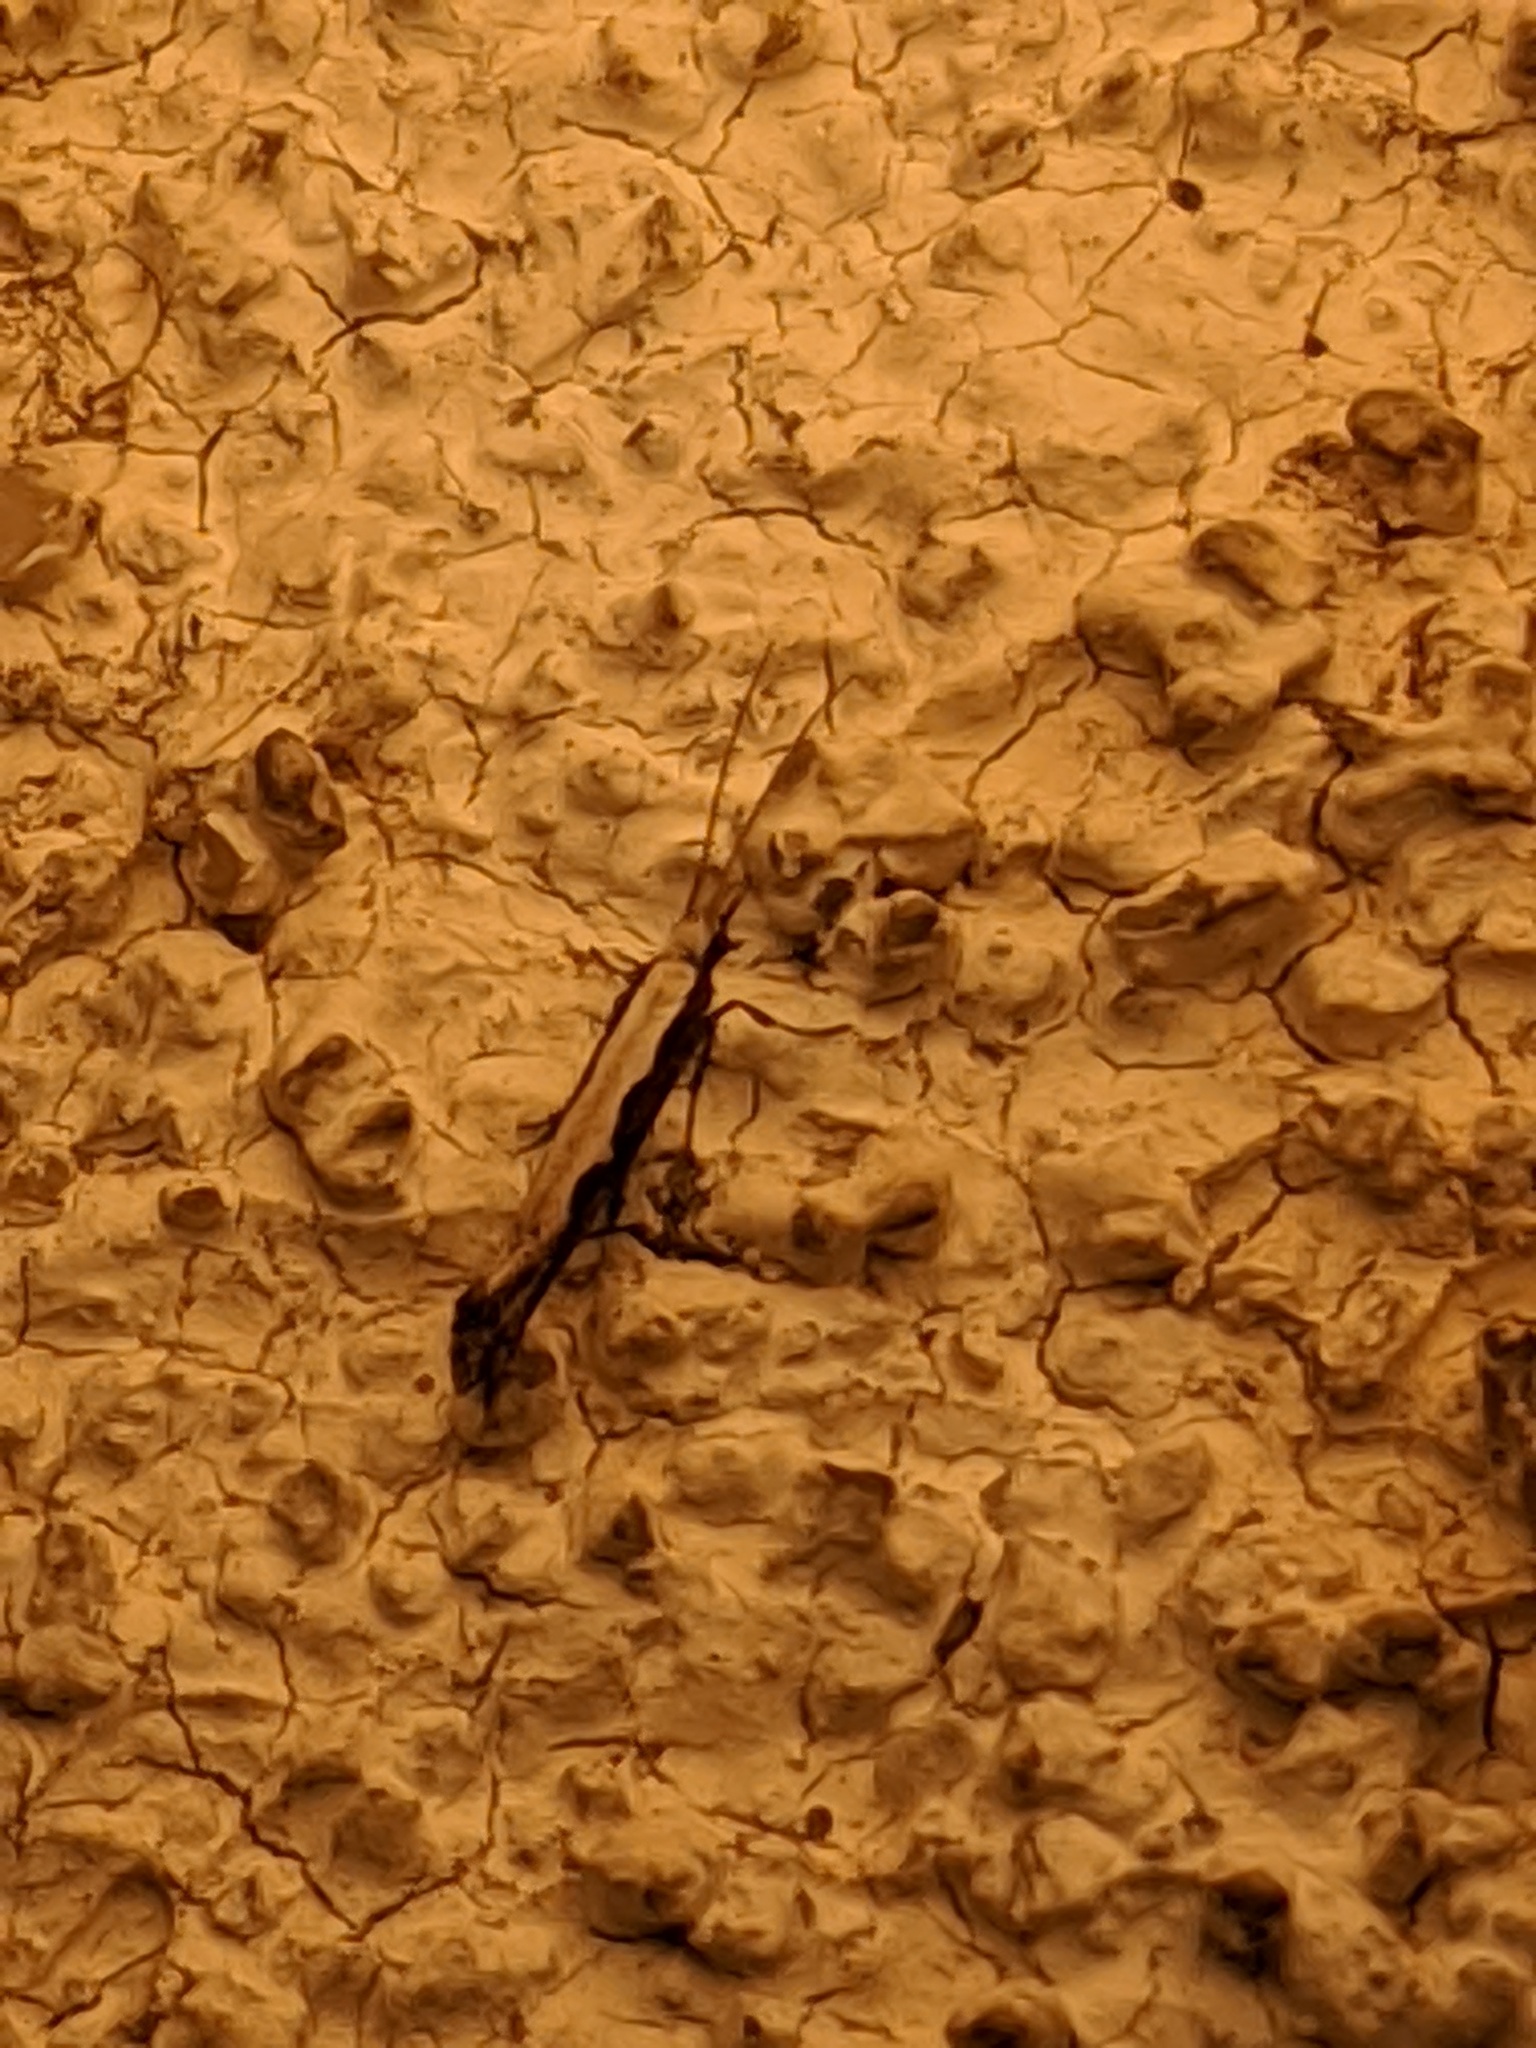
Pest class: diamondback_moth